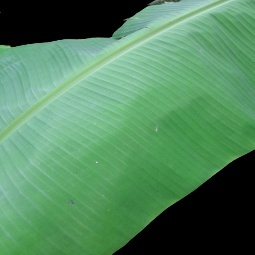
Label: Calcium